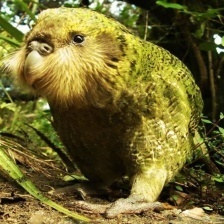
Species: KAKAPO
Scientific name: STRIGOPS HABROPTILUS